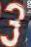
Number: 3